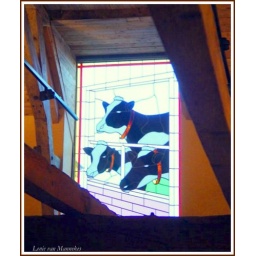
Het oude hooiluik van de stalzolder is, na de verbouwing tot feestzaal, vervangen door dit glas in lood raam.